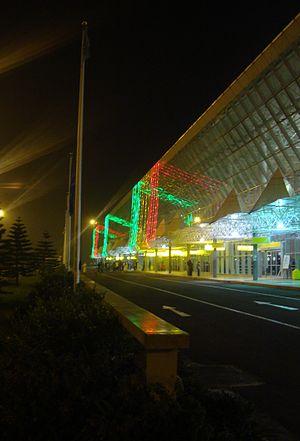
Aéroport international de Bolé, Addis Abeba, Ethiopie
L'aéroport d'Addis-Abeba Bole est l'aéroport international desservant Addis-Abeba en Éthiopie. Situé dans le district de Bole de la capitale, à moins de 10 km au sud-est du centre-ville, il était initialement dénommé « aéroport international Hailé Sélassié Iᵉʳ ».